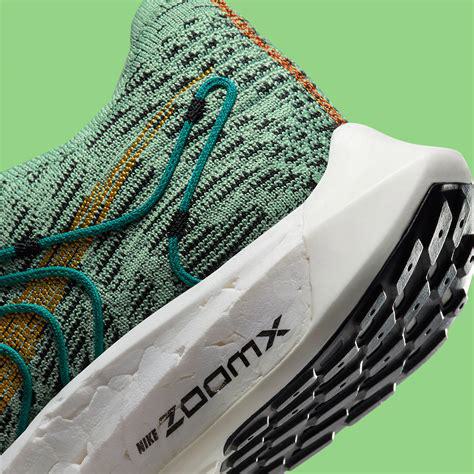
Brand: Nike
Model: Pegasus Turbo Next Nature